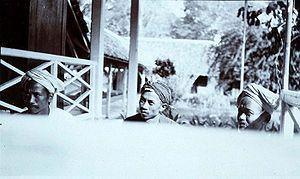
Les Baduy, qui se désignent eux-mêmes par le nom de Kanekes, sont une communauté coutumière d'Indonésie vivant dans la partie occidentale de la province de Java occidental. Ils sont entre 5 000 et 8 000 et vivent dans le massif montagneux du Kendeng, à une altitude de 300-500 mètres au-dessus du niveau de la mer. Leur territoire consiste en 50 km² de forêts à 120 km à l'ouest de Jakarta, la capitale de l'Indonésie.